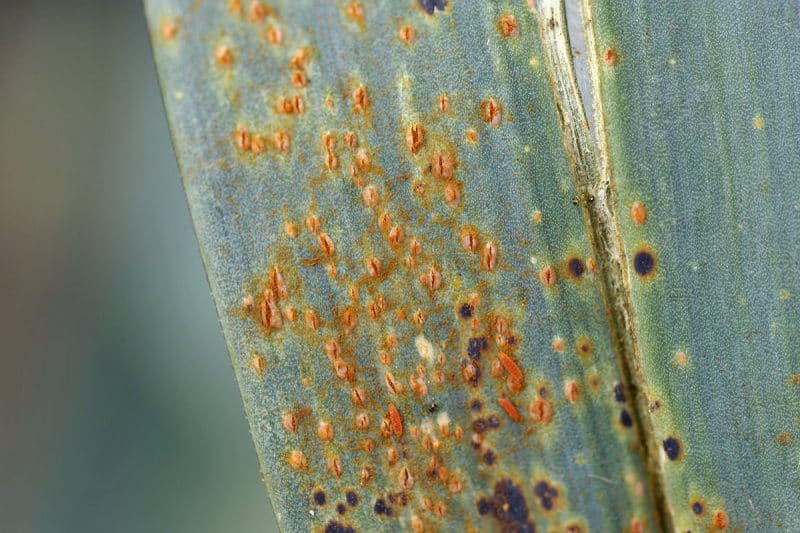
Plant: Garlic
Disease: garlic rust